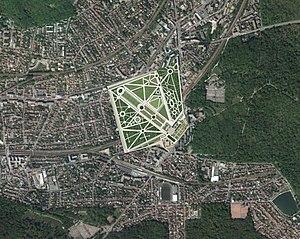
Superposition des jardins de Chaville vers 1700, par rapport à l'urbanisme actuel, 2014.
Le château de Chaville est un château détruit, qui se trouvait situé sur la commune de Chaville, et dont la somptuosité des jardins était réputée à la fin du XVIIᵉ siècle. Cinq châteaux différents se sont succédé dans le temps, plus ou moins au même emplacement.